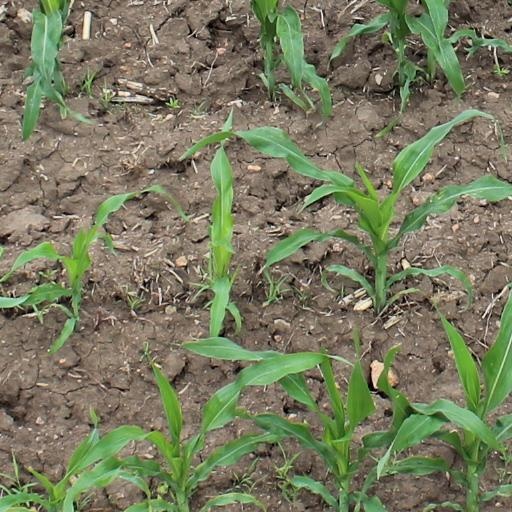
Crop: maize; corn